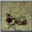
Label: frog